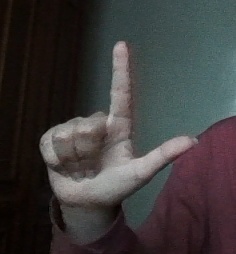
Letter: laam